Tim O'Brien (footballer)

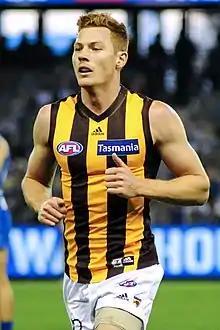
O'Brien playing for Hawthorn in April 2018

Tim O'Brien (born 28 March 1994) is a professional Australian rules footballer who last played for the Western Bulldogs in the Australian Football League. A tall utility player, O'Brien is known for his high leaping for high marks.